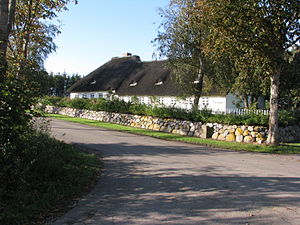
Bomsted
Frisergård ved Bomsted
Bomsted eller Bohmstedt er en landsby og kommune i det nordlige Tyskland under Kreis Nordfriesland i delstaten Slesvig-Holsten. Byen ligger 10 kilomter nord for Husum i Sydslesvig på grænsen mellem marsk og gest. Til kommunen hører også Bomsted Mark.